The Haunted (American TV series)

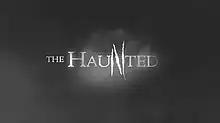
The title screen of The Haunted

The Haunted is an American paranormal television series that premiered on November 22, 2009, on Animal Planet. Produced by Picture Shack Entertainment, the program features ghost stories and paranormal investigations involving animals. It also incorporates actual footage and photographs from the families and paranormal research teams involved.